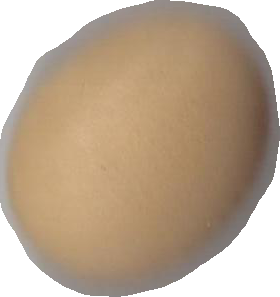
Variety: Dega